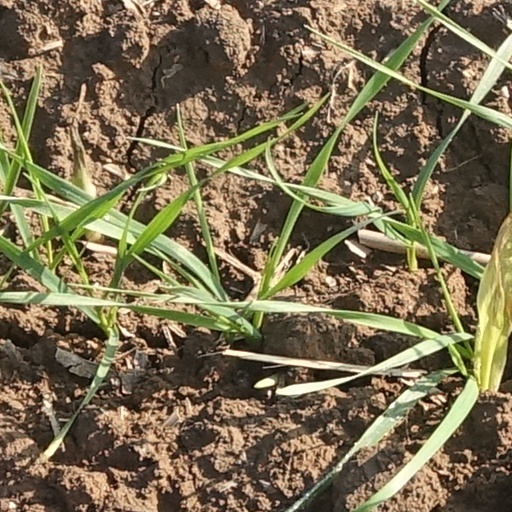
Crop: wheat